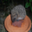
Label: porcupine